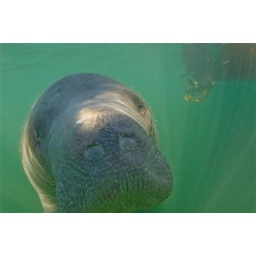
A manatee swimming near a boat propeller